1950s American automobile culture

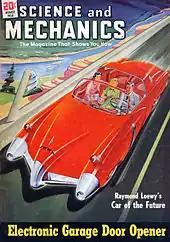
Auto-related magazines became common in the 1950s.

As more middle-class and affluent people fled the city to the relative quiet and open spaces of the suburbs, the urban centers deteriorated and lost population. At the same time that cities were experiencing a lower tax base due to the flight of higher income earners, pressures from The New Deal forced them to offer pensions and other benefits, increasing the average cost of benefits per employee by 1,629 percent. This was in addition to hiring an average of 20 percent more employees to serve the ever shrinking cities. More Americans were driving cars and fewer were using public transportation, and it was not practical to extend to the suburbs. At the same time, the number of surface roads exploded to serve the ever-increasing numbers of individually owned cars, further burdening city and country resources. During this time, the perception of using public transportation turned more negative. In what is arguably the most extreme example, Detroit, the fifth largest city in the United States in 1950 with 1,849,568 residents, had shrunk to 706,585 by 2010, a reduction of 62 percent.